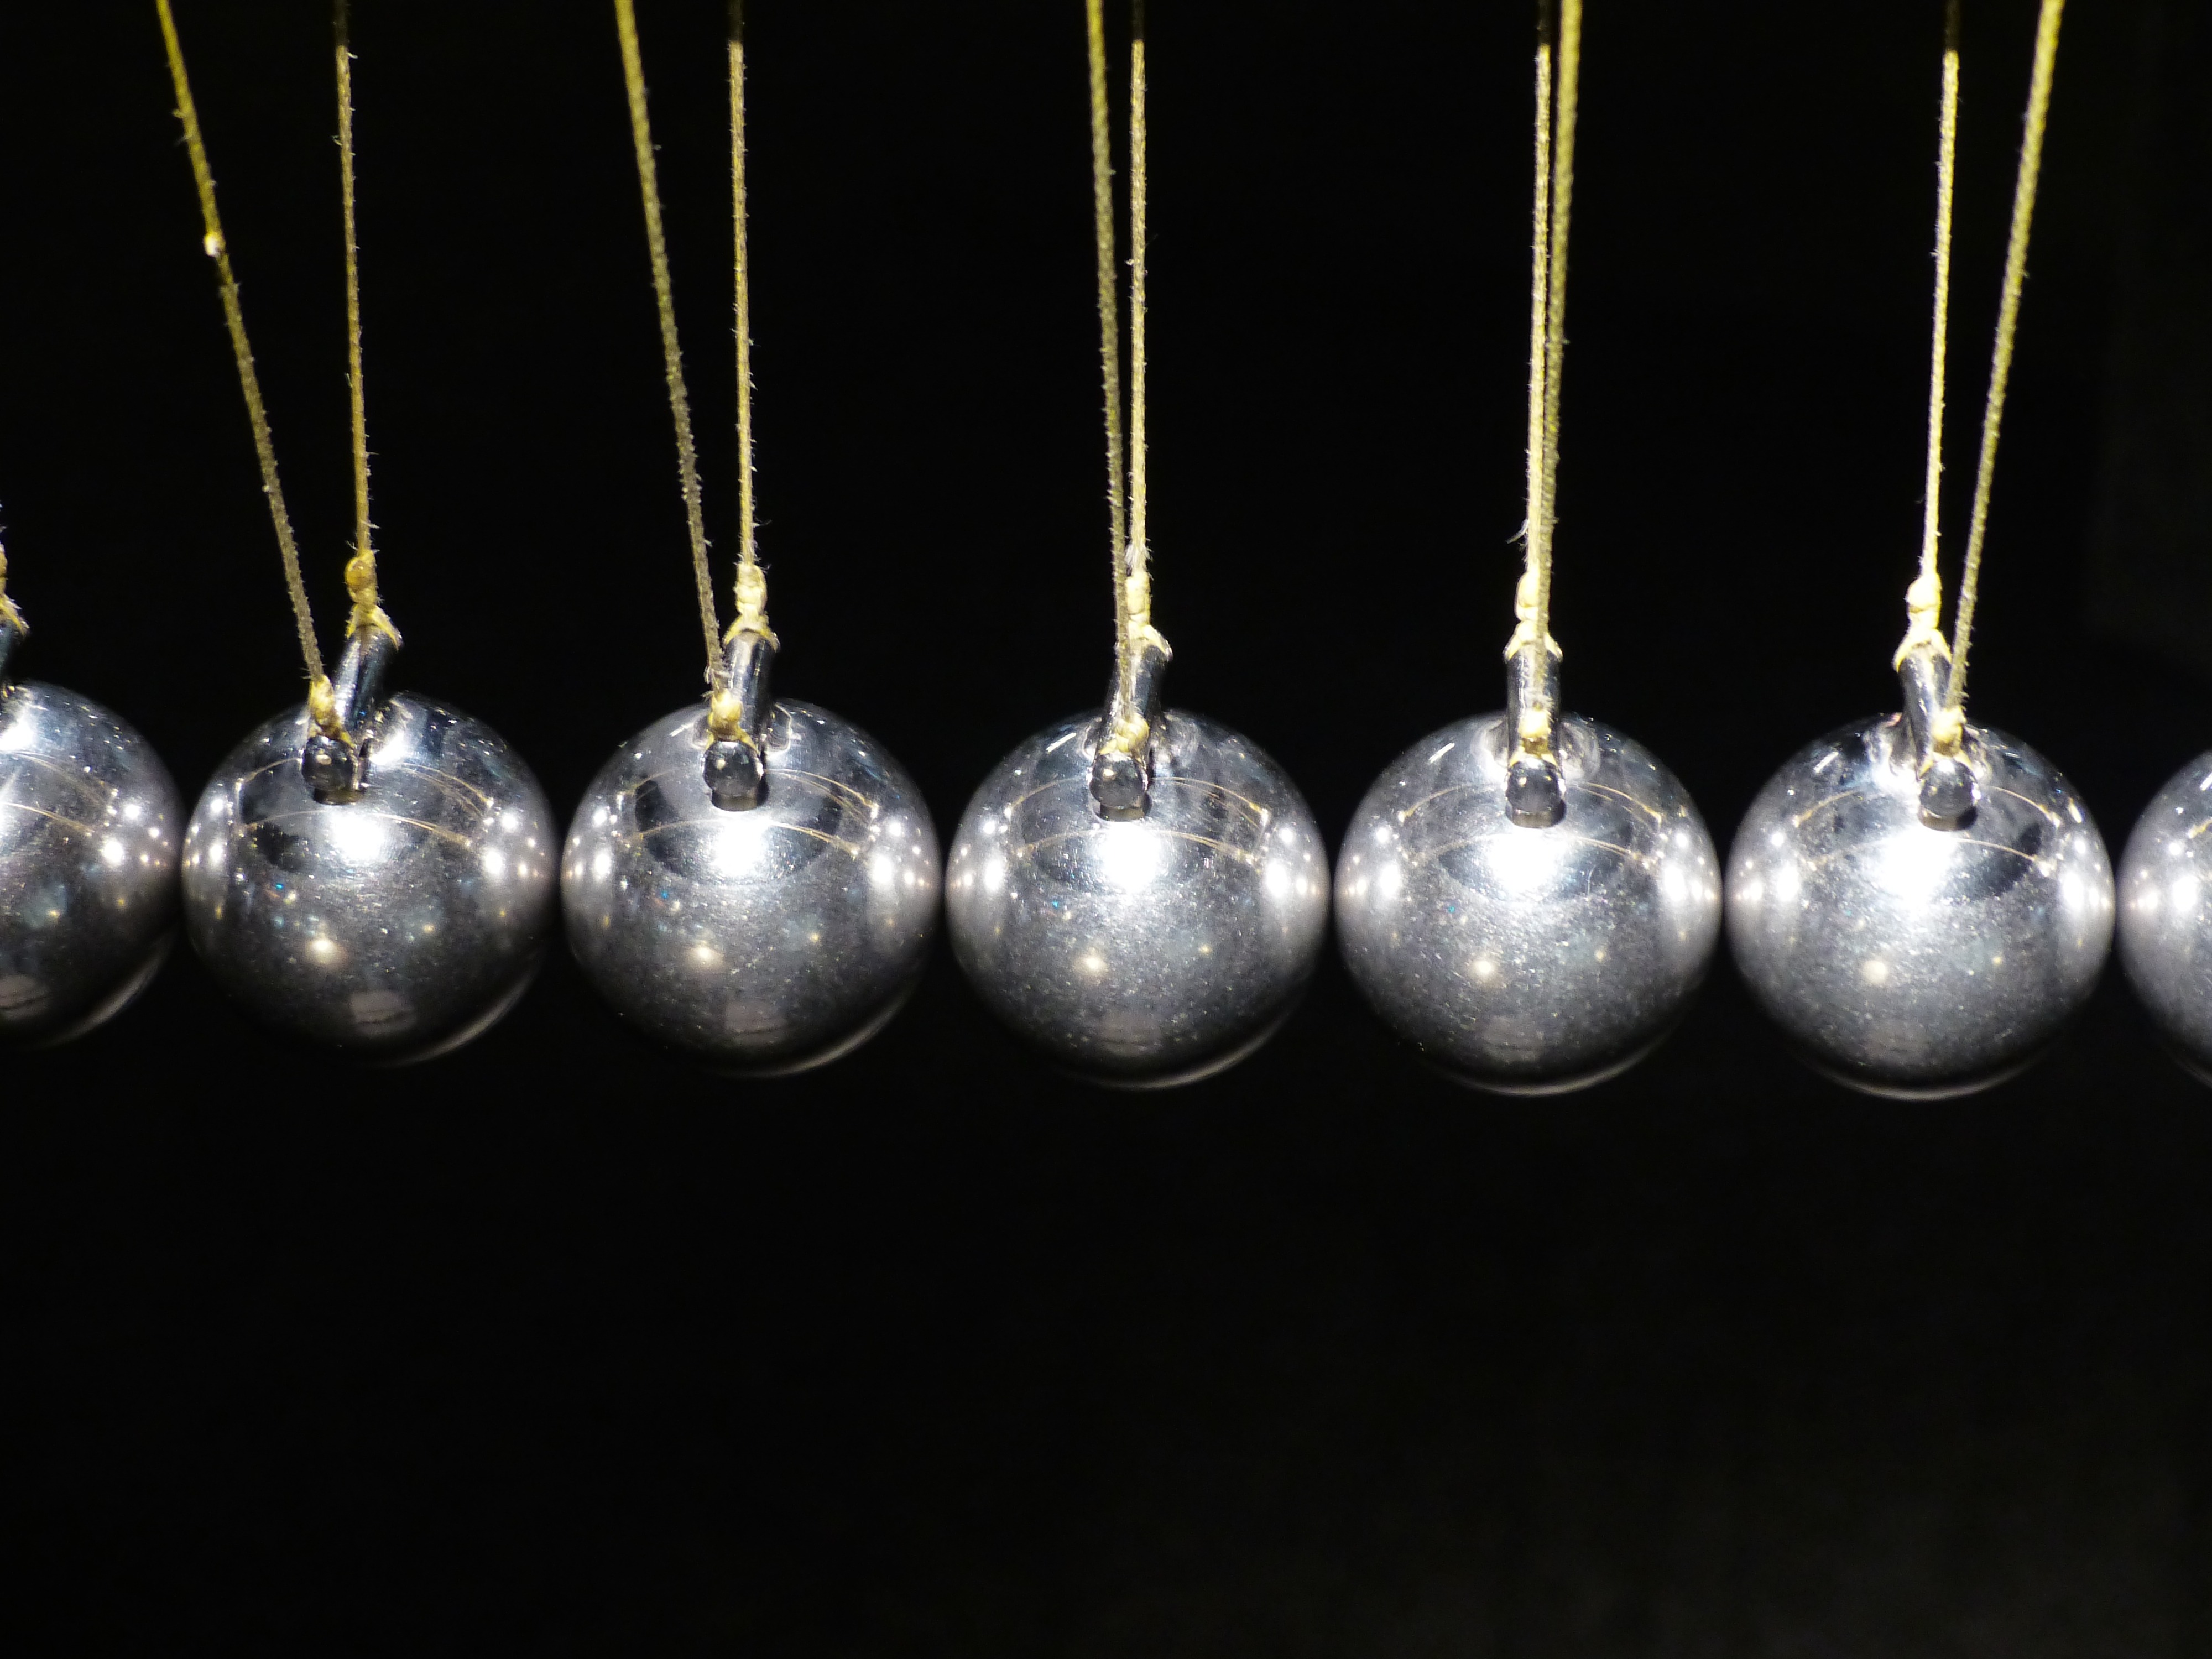
play, metal, bead, material, pendulum, necklace, jewellery, silver, earrings, toys, balls, suspended, pearl, shock, experiment, pulse, gemstone, physics, fashion accessory, body jewelry, spherical ball joint, spherical ball, newton pendulum, newton cradle, pendant series, click clack, edme mariotte, momentum conservation, conservation of momentum, elastic joints, kinetic energy